Anna Schaffelhuber

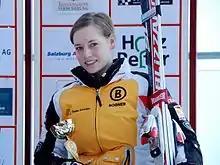
Schaffelhuber on the podium at an event in Austria

Anna Katharina Schaffelhuber (born 26 January 1993) is a German para-alpine skier. At the 2014 Winter Paralympics she won five gold medals, becoming only the second athlete to sweep the alpine skiing events.